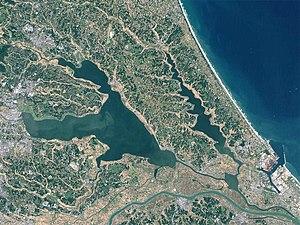
Le lac Kasumigaura est le second plus grand lac du Japon derrière le lac Biwa. Il est situé à 60 km au nord-est de Tōkyō. Le lac Kasumigaura est en fait le nom donné à un groupe de lacs, dont le lac principal, Nishiura, et deux plus petits lacs, Kitaura et Sotonasakaura, ainsi que les rivières les reliant. Le lac Kasumigaura reçoit les eaux des rivières Naka et Sakura ainsi que d'une trentaine d'autres rivières plus petites. Le lac est peu profond, sa profondeur moyenne est de 4 m et sa profondeur maximale est de seulement 7 m. Le lac se trouve à une altitude égale au niveau de la mer. Il couvre une surface de 220 km².